Tamie Sheffield

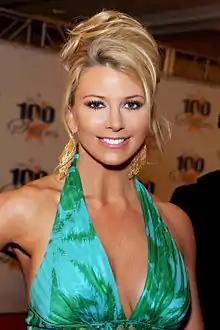
Tamie Sheffield attending the 19th Annual "Night of 100 Stars" Oscar Viewing Party at the Beverly Hills Hotel in February 2009

Tamie Michelle Sheffield (born July 27, 1970) is an American film actress, model and former professional wrestler.